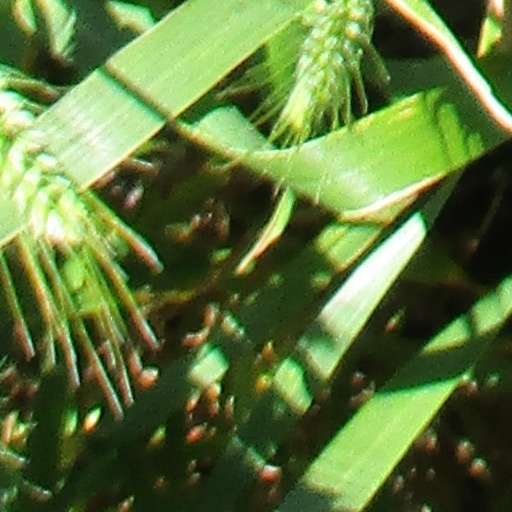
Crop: wheat